Heat sink

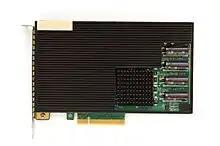
A server-grade flash memory card with a black heat sink

Generally, the more surface area a heat sink has, the better its performance. Real-world performance depends on the design and application. The concept of a pin fin heat sink is to pack as much surface area into a given volume as possible, while working in any orientation of fluid flow. Kordyban has compared the performance of a pin-fin and a straight-fin heat sink of similar dimensions. Although the pin-fin has 194 cm surface area while the straight-fin has 58 cm, the temperature difference between the heat-sink base and the ambient air for the pin fin is , but for the straight-fin it was 44 °C, or 6 °C better than the pin fin. Pin fin heat sink performance is significantly better than straight fins when used in their optimal application where the fluid flows axially along the pins rather than only tangentially across the pins.